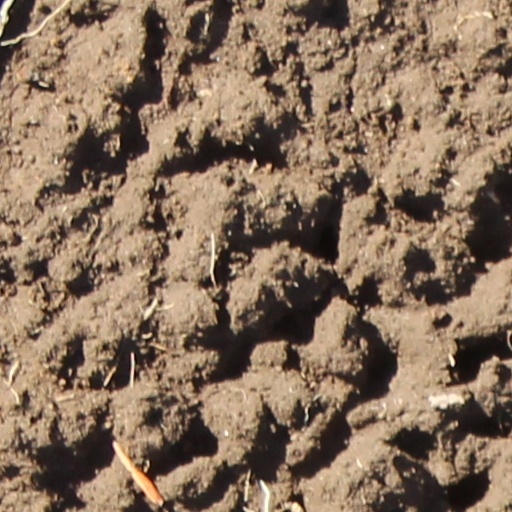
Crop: wheat